West Bergholt

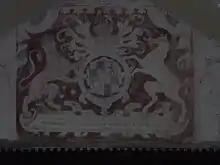
James I's Coat of Arms in Old St Mary's Church

Later on, to remind all the villagers who was king, King James I had his royal coat of arms painted in the Church. This coat of arms can still be seen to this day if one stands in the gallery and looks towards the altar. The motto on the arms reads "Exurgat Deus Dissipenter Ininice", this is the opening line of Psalm 68 (Let God arise and let His enemies be scattered). Opposite James's arms is a set of Hanoverian arms acquired in 1816.